Architecture of Jacksonville

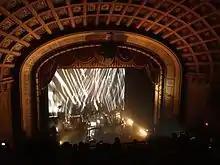
Interior of the Mediterranean Revival style Florida Theatre, designed by Roy A. Benjamin, and opening in the 1927

Few structures survive from the earliest period of Jacksonville's history, though there are a handful of notable exceptions. Built in 1797, Kingsley Plantation is the oldest surviving structure in the city and is currently maintained by the National Park Service as part of the Timucuan Ecological and Historic Preserve. Located on Fort George Island, the plantation is a unique two-story house that resembles 17th century British gentry homes. The Red Bank Plantation House is a Georgian Revival style structure built in 1854. Marabanong Mansion is a Queen Anne style home built in 1876. Napoleon Bonaparte Broward House, built in 1878, and the Merrill House, built in 1886, are two examples of Victorian style homes in Jacksonville.